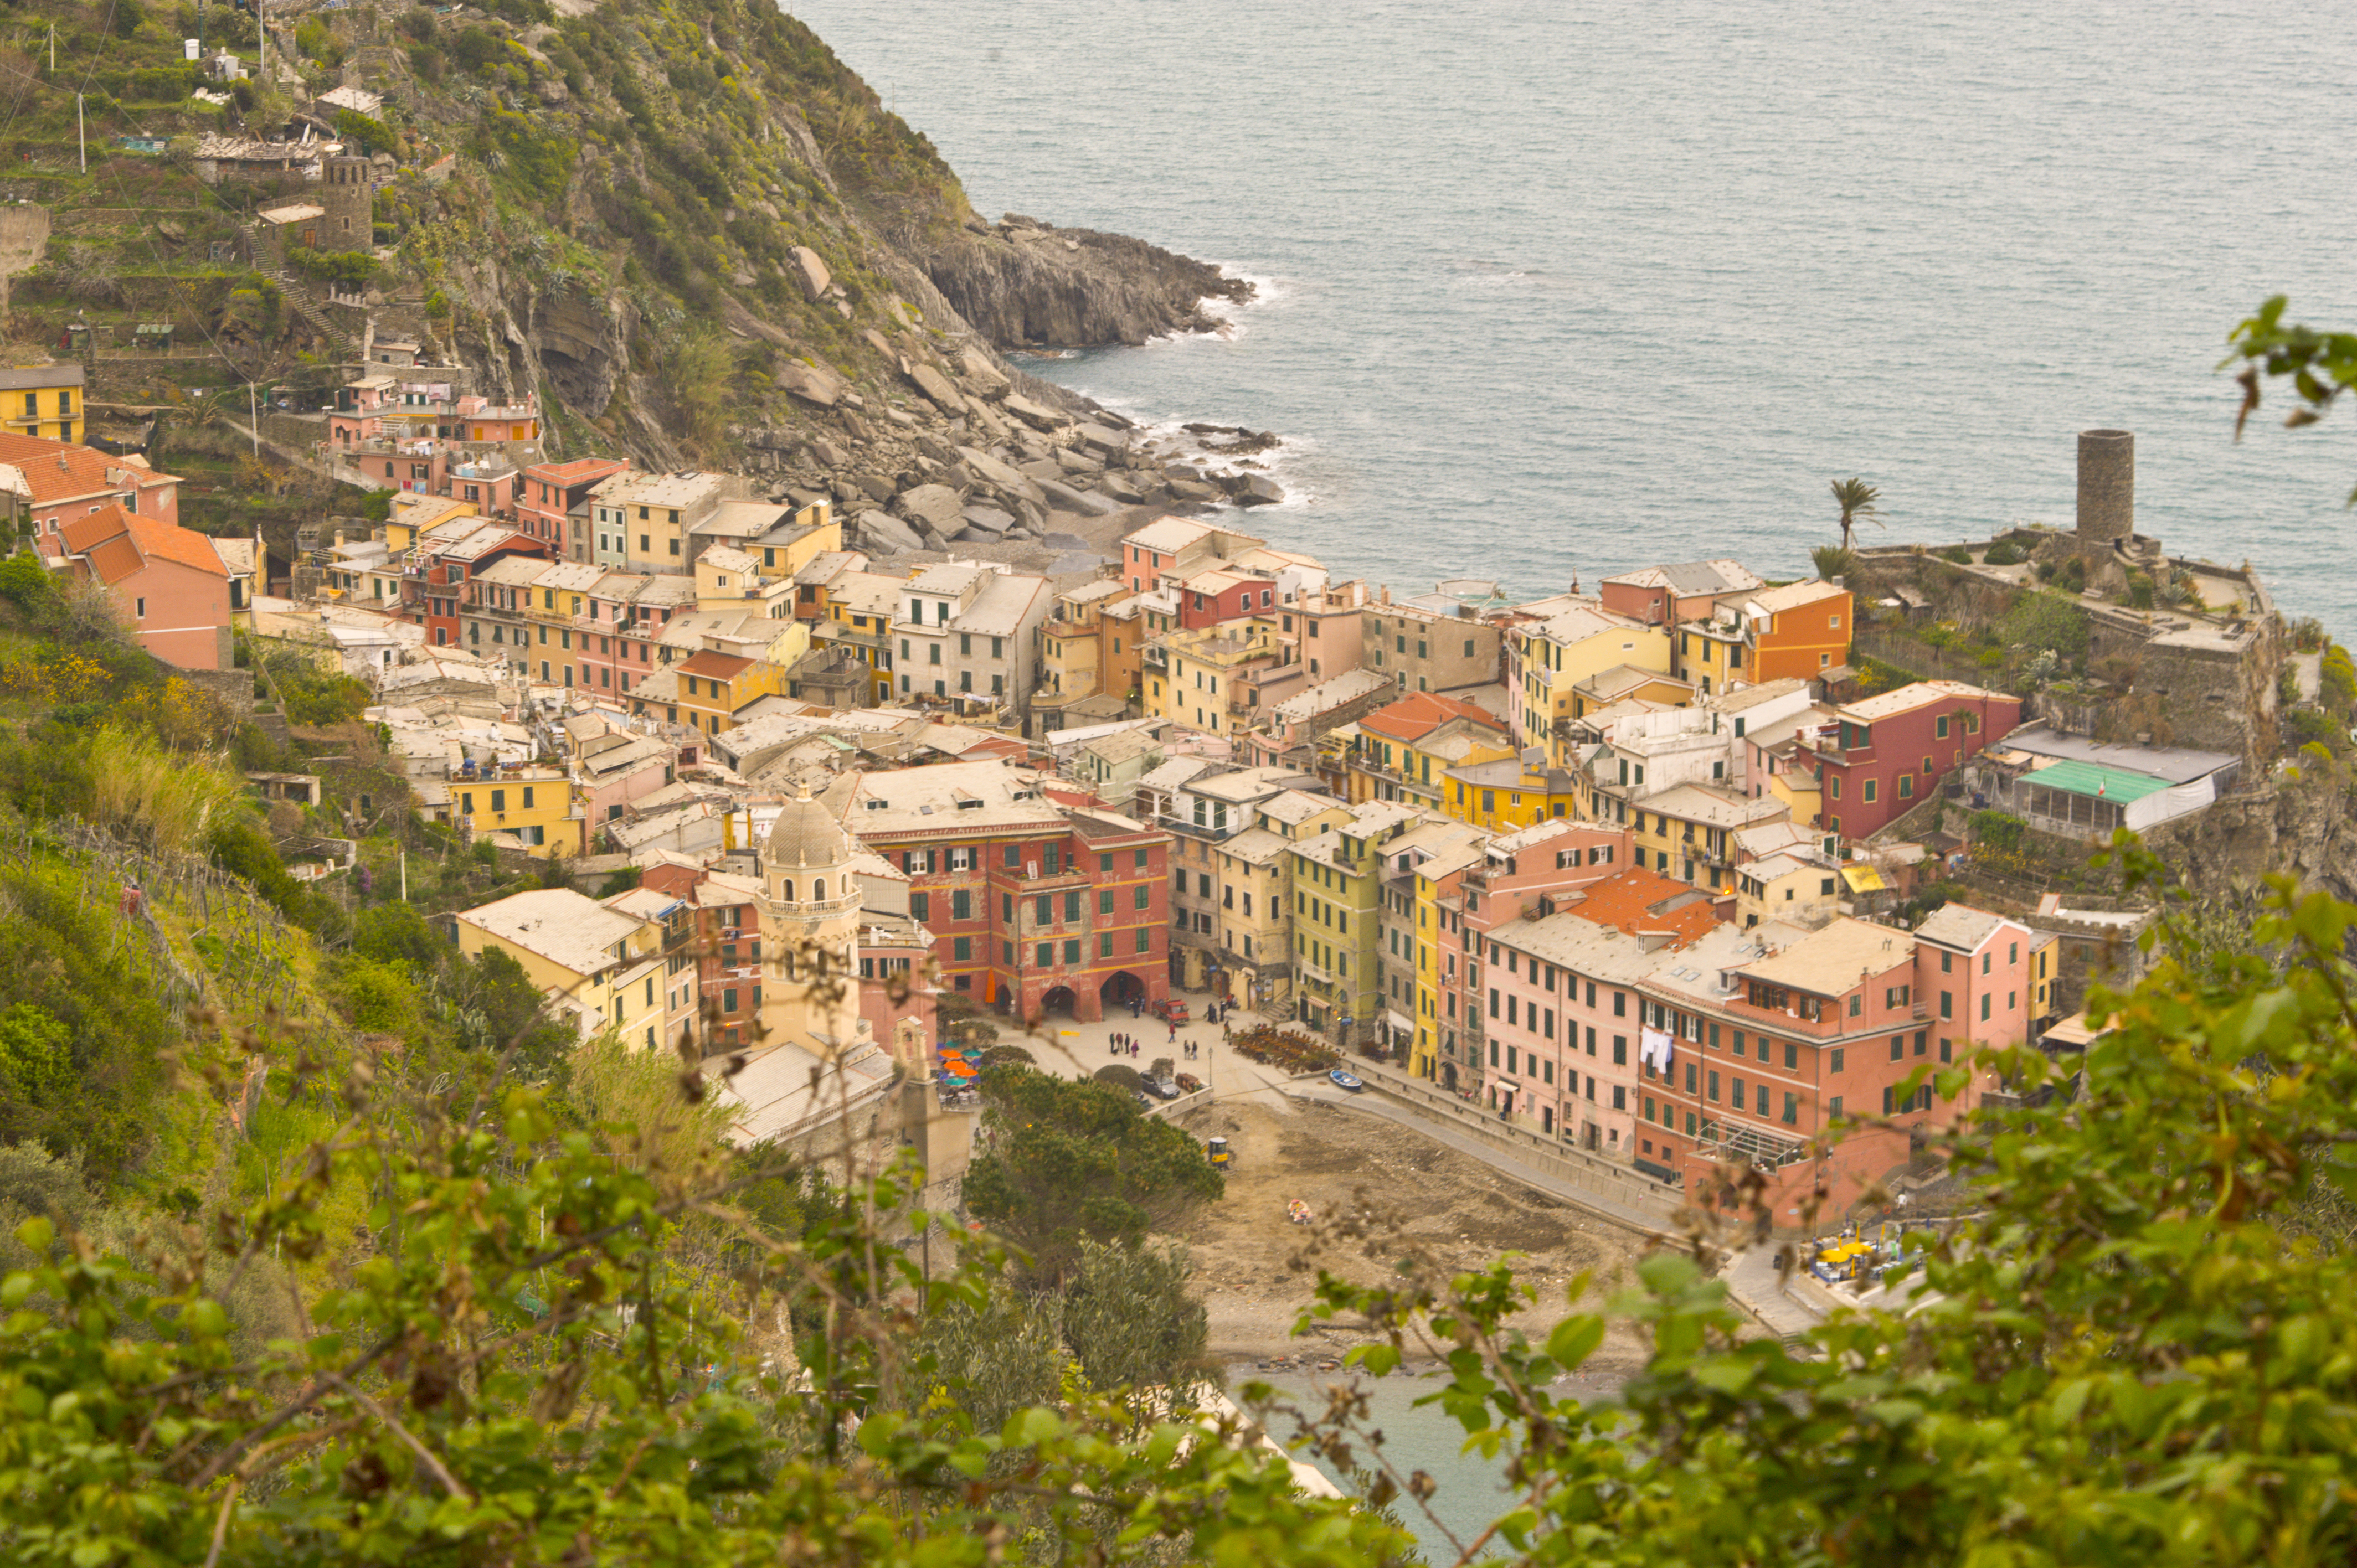
coast, town, panorama, village, cliff, italy, tourism, terrain, cinqueterre, monastery, aerial photography, historic site, human settlement